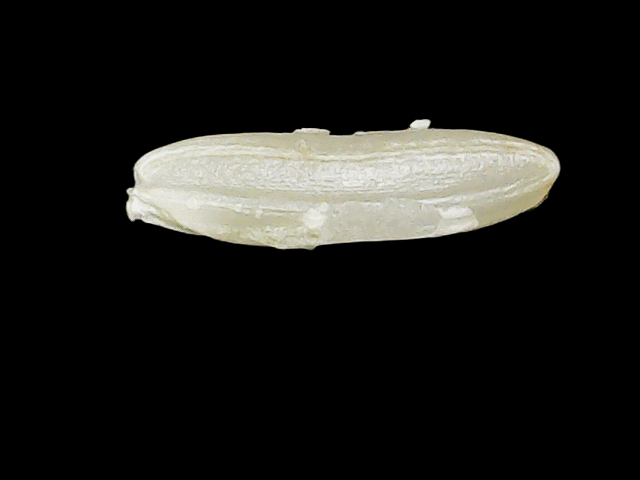
Rice variety: Binadhan14